Bosnia and Herzegovina

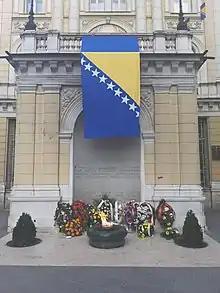
Eternal flame memorial to military and civilian World War II victims in Sarajevo

On 28 June 1914, Gavrilo Princip, a Bosnian Serb member of the revolutionary movement Young Bosnia, assassinated the heir to the Austro-Hungarian throne, Archduke Franz Ferdinand, in Sarajevo—an event that was the spark that set off World War I. At the end of the war, the Bosnian Muslims had lost more men per capita than any other ethnic group in the Habsburg Empire whilst serving in the Bosnian-Herzegovinian Infantry of the Austro-Hungarian Army. Nonetheless, Bosnia and Herzegovina as a whole managed to escape the conflict relatively unscathed.